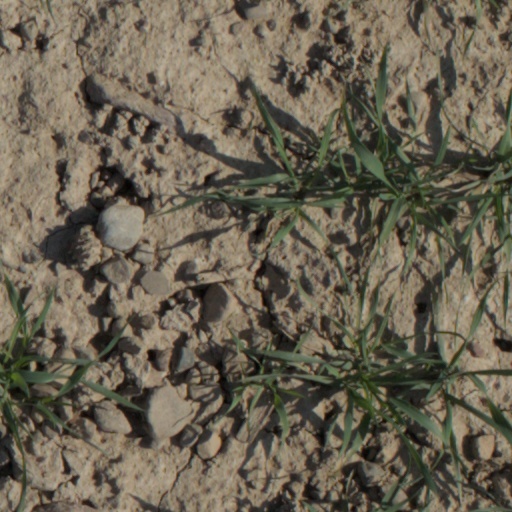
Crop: wheat